Ferdinand de Lesseps

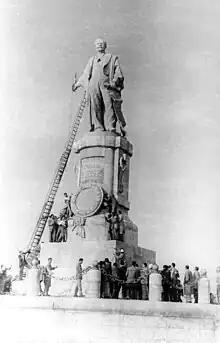
Removal of Lesseps' statue during the Suez Crisis in 1956.

Lesseps died at Château de La Chesnaye in Guilly, Vatan, Indre, on 7 December 1894. He was buried in Père Lachaise Cemetery in Paris. The grave stands at one of the junctions amongst other large family tombs.